Farringford House

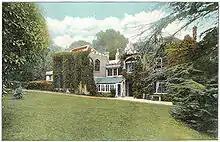
Farringford – Lord Tennyson's residence on the Isle of Wight

Farringford House, in the village of Freshwater Bay, Isle of Wight, was the home of the poet Alfred, Lord Tennyson, from 1853 until his death in 1892. The main house dates from 1806 with gothic embellishments and extensions added from the 1830s. Of particular historical importance is the second library built by his wife Emily Tennyson in 1871 with a play room below connected by a turreted winding staircase. The grounds are laid to lawn, rose borders and informal planting. Evidence remains of Tennyson's planting schemes together with a section of the walled garden and wooden footpaths.